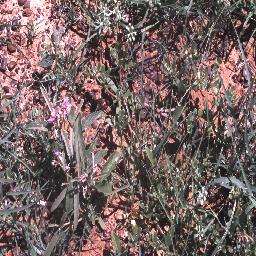
Label: negative